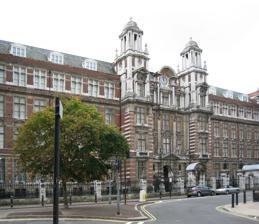
Building: Blythe House
Country: United Kingdom
Year built: 1903
Grade II listed building in West Kensington, London This article is about the building in West Kensington, London, UK. For the character in the television series "House", see Blythe House (House) . The main (North) block of Blythe House, seen from Hazlitt Road Blythe House is a listed building located at 23 Blythe Road, West Kensington, London Borough of Hammersmith and Fulham , UK. Originally built as the headquarters of the Post Office Savings Bank , it is now used as a store and archive by the Victoria and Albert , Science and British Museums. In the 2015 Autumn Statement the Government announced it would fund new storage for the museums and then sell off Blythe House. Post Office Savings Bank Blythe House was built between 1899 and 1903 as the Headquarters of the Post Office Savings Bank , which had outgrown its previous offices at Queen Victoria Street. By 1902 the Bank had 12,000 branches and more than 9 million accounts, with some 4,000 headquarters staff. The complex included a post office, "intended mainly to deal with the extensive official correspondence involved in the work of the Savings Bank." The post office handled a ton of post (about 100,000 letters) every working day. The post office building still houses the West Kensington delivery office. The main hall on the ground floor gave access to the offices of the Controller and his staff, and also the Public Enquiry Office. The first floor housed the correspondence branches, while the ledger branches were on the floors above. The top floor was mostly taken up with dining rooms and a kitchen. Approximately 1,000 of the staff were female; to avoid the risk of improper mixing of the sexes, females were segregated in the south block of the building, which had its own entrance. The work of the Bank increased greatly during the First World War , and by 1919 additional staff were spread over six outstations (including at the new Science Museum ). An extension to the East (as envisaged in the original plans) was built starting in 1921, which could accommodate an extra 1000 staff, at an estimated cost of £150,000. By the 1930s continuing increases in the Bank's business, and the proposed move of the Savings Certificate department to Blythe House, necessitated further expansion and Treasury authority for a western extension was given in 1938. However, presumably because of the looming threat of war , the scheme was omitted from the Ministry of Works building programme, and planning postponed indefinitely. The western extension was never built. In 1963 the government announced that the Bank's main centre of operations would be moved to Glasgow, in line with its general policy of dispersing civil service departments out of London. A small headquarters staff remained in London, moving to Charles House on Kensington High Street . The Bank finally vacated Blythe House in the early 1970s. The main block of Blythe House, in c.1924 The eastern extension of Blythe House, with the post office in front Female clerks attending to savings ledgers Clerks operating adding machines c.1924 Machines used to fold envelopes for the Savings Bank's extensive correspondence 1930s clerks preparing daily balances The Post Office Savings Bank logo in mosaic on the east wall of Blythe House Proposed and temporary uses After the Savings Bank dispersal was announced, several proposals were made for the Blythe House site. London County Council enquired about using the land to build housing for people displaced by redevelopments in Hammersmith, North Kensington and Paddington, while the Civil Service Clerical Association lobbied for the building to remain in civil service use: "It is, admittedly, an old building, but it is solid and a good deal better than some of the other offices being used for Civil Servants." It was rumoured that the restaurant chain J. Lyons and Co. , whose food preparation factory Cadby Hall was adjacent to Blythe House, wanted to acquire the site. Hammersmith Chess Club used Blythe House as their home venue for a period of time in the mid 70s, having moved on from a draughty and cold St Paul's Church Hall nearby. In the summer of 1979 Blythe House was used for the temporary exhibition of gifts to the Queen from the All-Japan Handicraft Cultural Association, given in connection with the Silver Jubilee celebrations. Museum stores Storage shelves in the Science Museum's wing of Blythe House, in 2013 In 1979 Blythe House was formally acquired by the Government from the Savings Bank for £6.5m, with the intention that it be used for storage by museums and galleries. A letter to the directors of the national galleries and museums garnered initial interest from the British Library , and the Natural History , British, Science and Victoria and Albert Museums. The British Library had previously expressed an interest in taking the whole building in place of their existing repository at Woolwich; the director of the V&A Sir Roy Strong had also lobbied for Blythe House to be used for the public display of several of his museum's collections: "Surely Blythe Road—which is a marvellous building—should be not just a dumping ground but an exciting new complex for the public." The building is now used to store small and medium-sized artefacts from the collections of three museums: The British Museum from previous stores at Crayford, Kent; Shepherdess Walk; and Edgware Road. The Science Museum , including items from the Wellcome Trust collections; a conservation laboratory, a photographic studio, and a quarantine area where newly arrived items are examined. The Victoria and Albert Museum (from previous stores at Perivale; Leighton House ; Ruskin Avenue, Kew – the present site of The National Archives ; and Hounslow), including the Archive of Art and Design; the Beatrix Potter Collections; the V&A Theatre and Performance Archives; and the V&A's own institutional archive. In 2015 the government announced it was selling the building and asked the museums to find a new home for their collections. The Science Museum will vacate the building in 2024 having moved 300,000 objects to Wroughton near Swindon. Architecture Blythe House was designed by the Office of Works under Sir Henry Tanner . Its overall style is Edwardian Baroque in pinkish-red brick with Portland stone dressing. The building is four storeys high, with attics and sub-basements, and comprises long north and south ranges which are linked by two cross-ranges. The original plans intended for east and west ranges to be added, forming a rectangular plan; the east range was built 1921–22, but the west range was not built. Until around 1925 the building had its own power station, supplying electricity to passenger and goods lifts, printing presses and more than 11,000 lamps; the chimney, centred to the south of the building, is in the style of a campanile . Pevsner described the building as contributing to a "curiously muddled area …its vast bulk not very convincingly dressed up with Wrenaissance trimmings." The walls of the main workrooms were clad in glazed bricks, rather than the usual plaster. These were said to "afford a good reflecting surface for light and are also to be commended for sanitary reasons." This may have been a retrospective justification: the Controller of the Bank was initially against the innovation as being cold and prone to condensation, and preferred plastering. However, the plasterers were at that time on strike, and completion of the building would have been delayed by six months if the glazed bricks were not used instead. He was also swayed by seeing similar bricks used in the new offices of the Prudential Assurance Company . Blythe House and the associated post office were listed grade II in 2004. Film location Blythe House was used as a location for television series in the late 1970s and early 1980s, including Minder and The New Avengers . The building is featured extensively as the fictional headquarters of "The Circus" in the 2011 film Tinker Tailor Soldier Spy . Used as exterior shots of ITV drama The Halcyon and the Netflix series The Crown . Blythe House was also used to portray a hospital in the film The Father . Notable people Michael Collins was employed as a boy clerk at Blythe House from July 1906 – April 1910. References